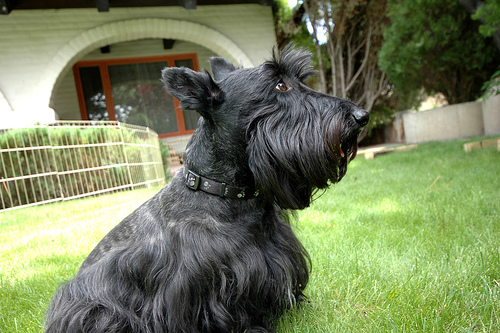
Animal: dog
Breed: scottish terrier